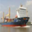
Label: ship